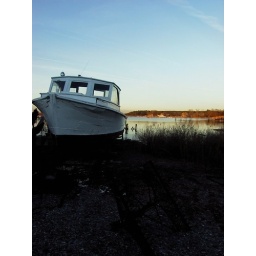
a boat near my grandmother's house